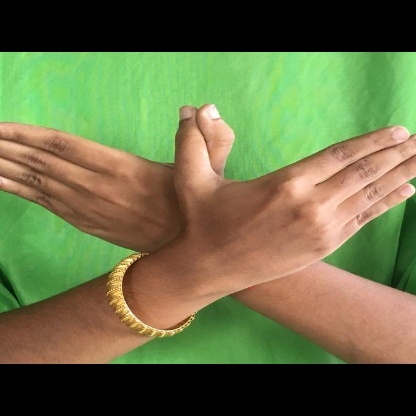
Mudra: Garuda